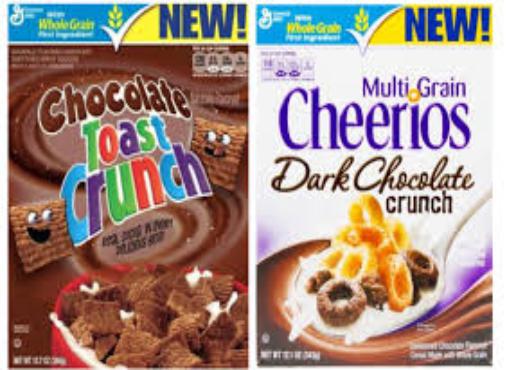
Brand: Chocolate Toast Crunch
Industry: Food